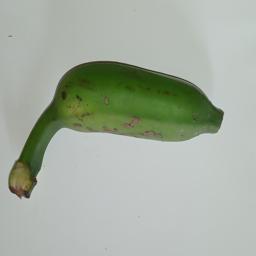
Ripeness: Green